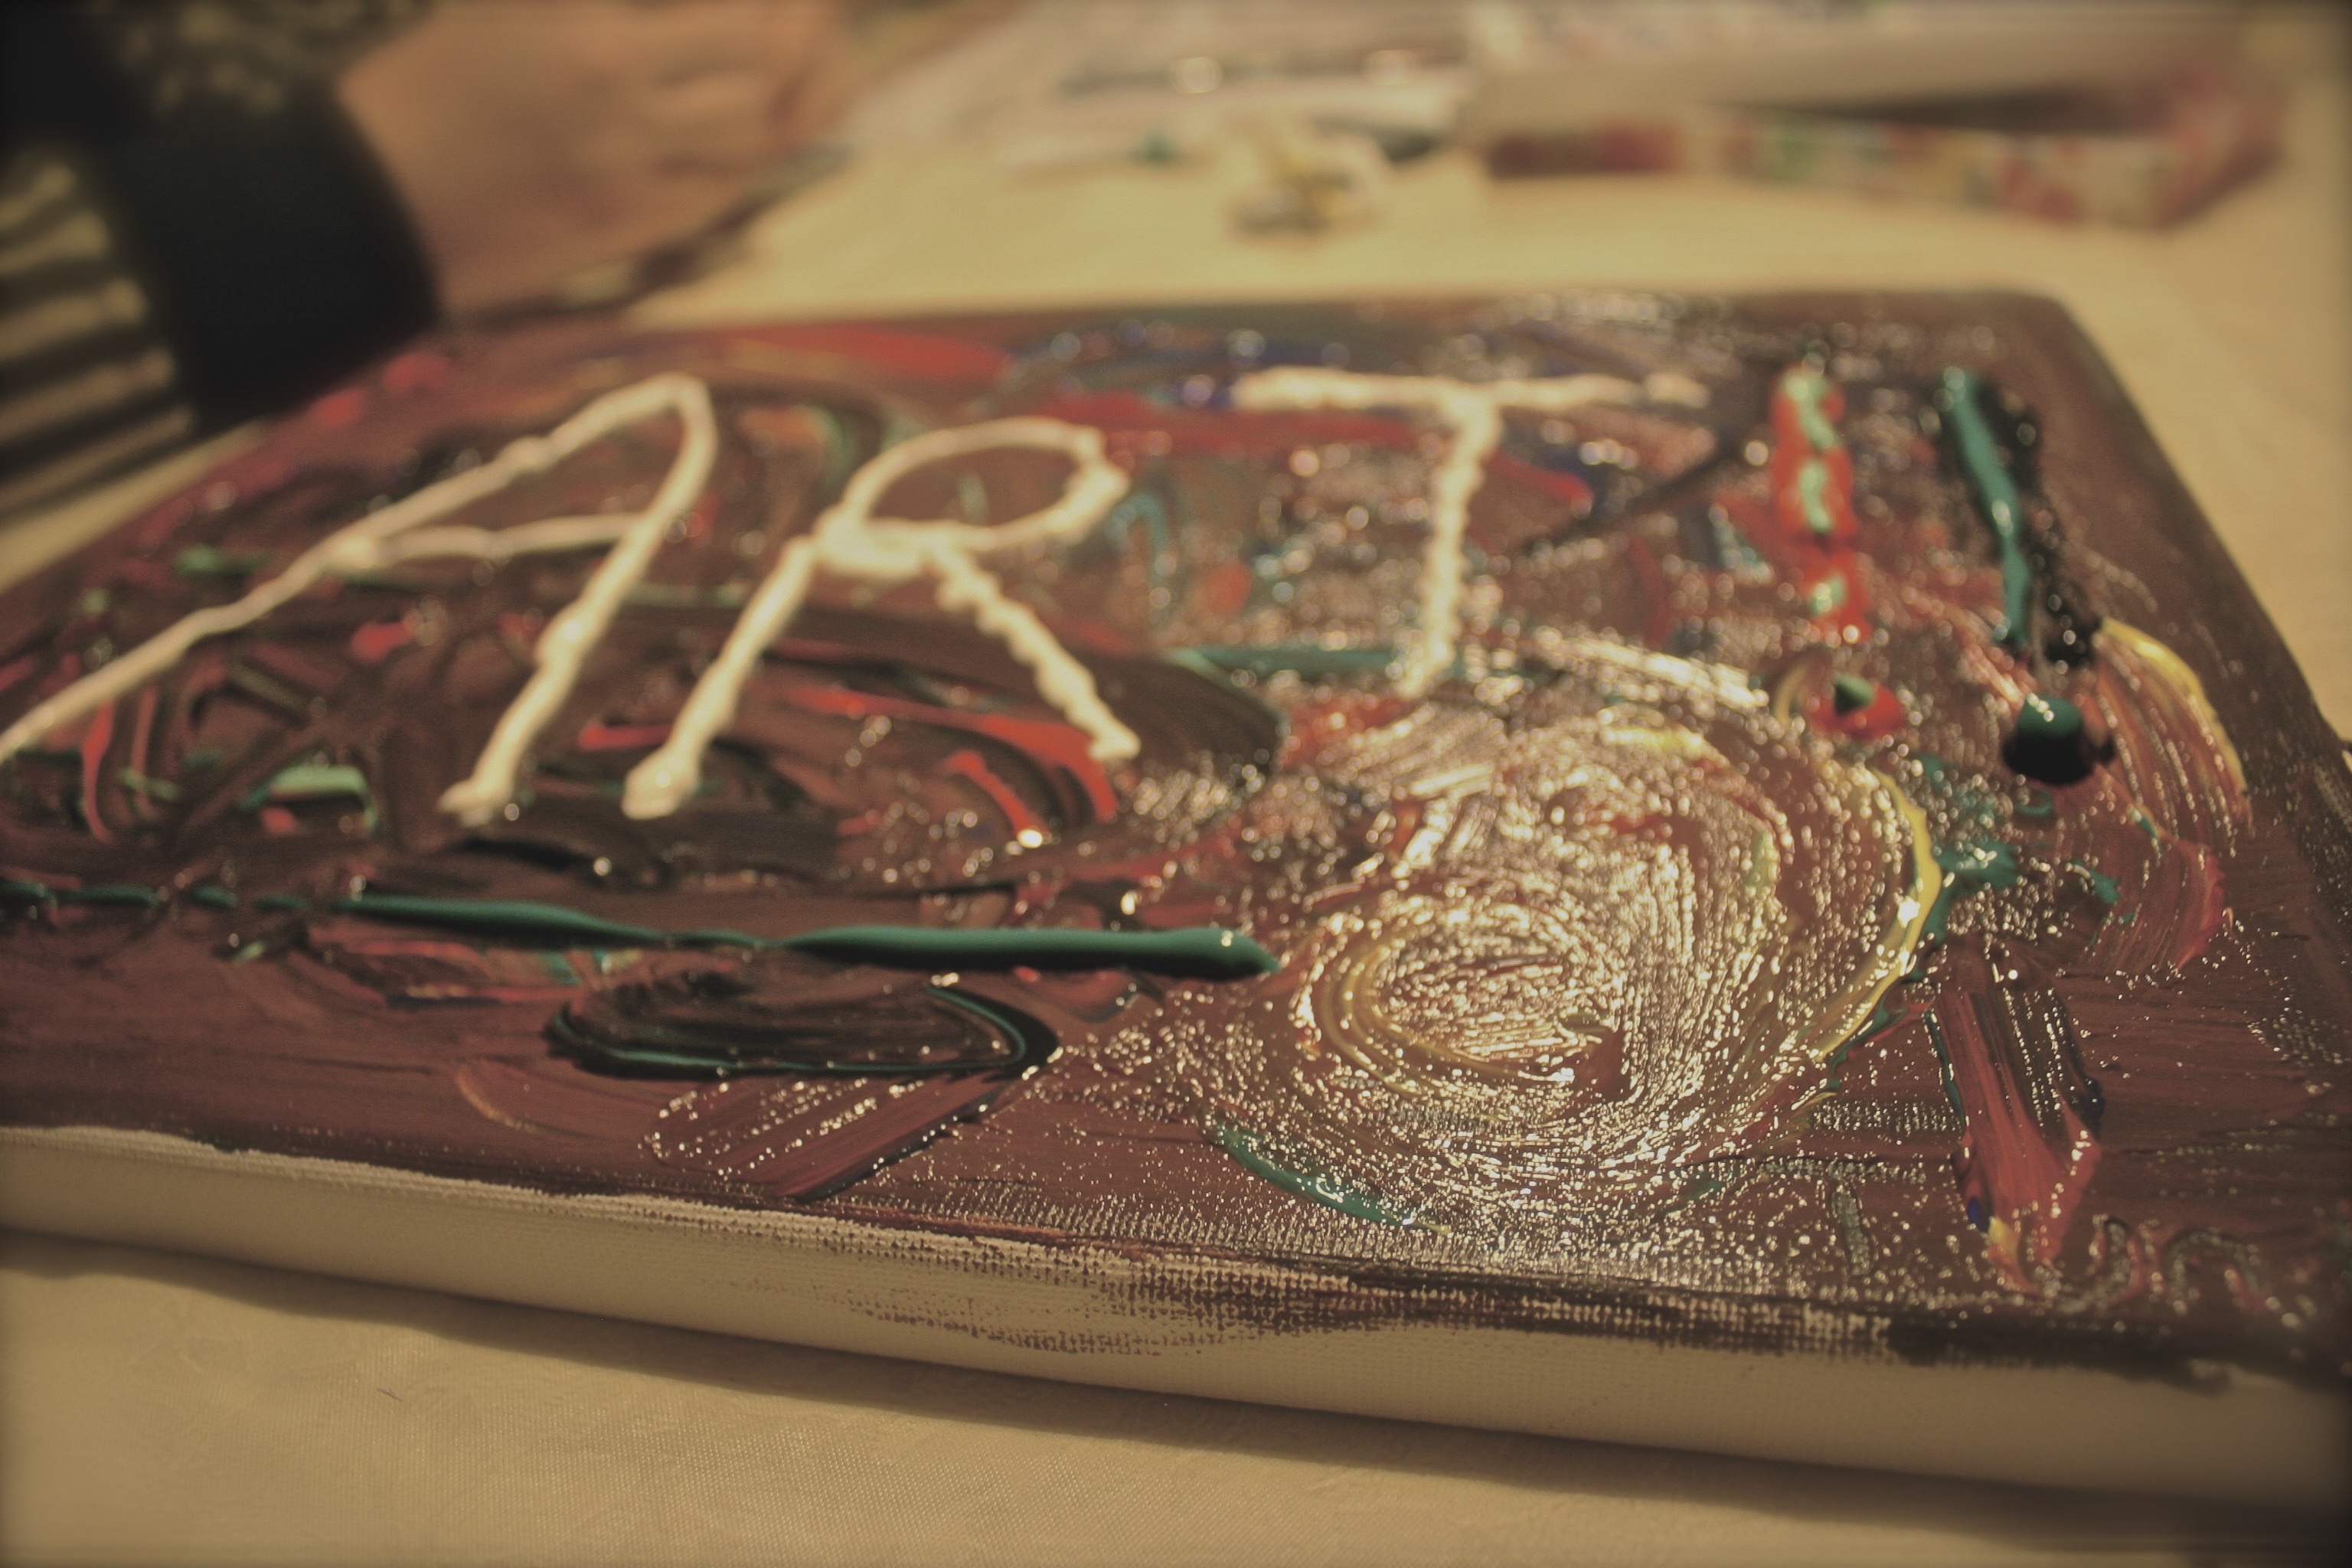
glass, red, color, painting, art, design, image, carving